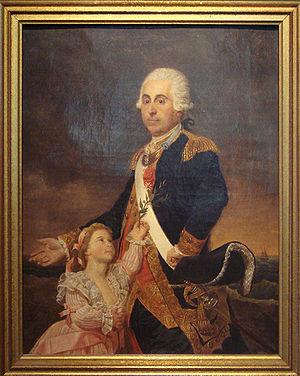
Auguste-Louis de Rossel, né le 22 juin 1736 à Dompierre-sur-Mer en Charente-Maritime et décédé à Paris le 27 février 1804, est un aristocrate, officier de marine et peintre français du XVIIIᵉ siècle. Il est connu pour sa série de tableaux sur la guerre d'Indépendance américaine.